Judge Rotenberg Center

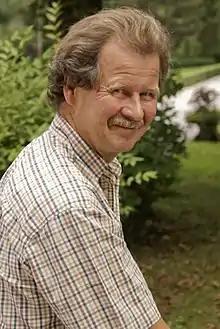
In 2013, Manfred Nowak, the United Nations Special Rapporteur on Torture, released a report describing the treatment of students at the institute as a violation of the UN Convention Against Torture.

In 2010, Disability Rights International filed an appeal with the office of the United Nations Special Rapporteur on Torture, stating they believed the residents were being subjected to human rights abuses due to the center's use of aversives. Manfred Nowak, the UN Special Rapporteur on Torture at the time, sent what he described as "an urgent appeal to the U.S. government asking them to investigate". In 2013, the Special Rapporteur declared that the rights of the students at the Judge Rotenberg Center had been violated under the United Nations Convention Against Torture.